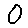
Label: 0